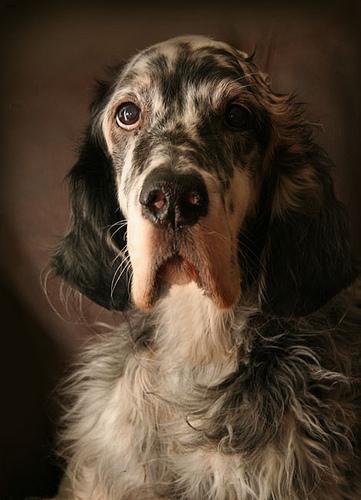
english setter